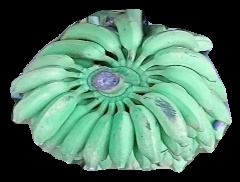
Variety: elakki-bale
Grade: grade1